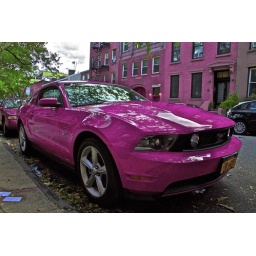
I couldnt resist the cars accually in red though just the masculinity has sorta died